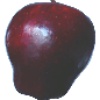
Label: red_delicious_apple